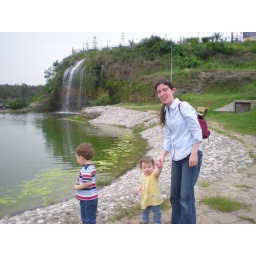
Throwing rocks in the water